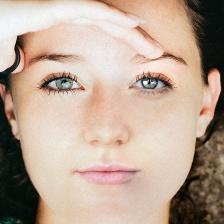
Label: faces